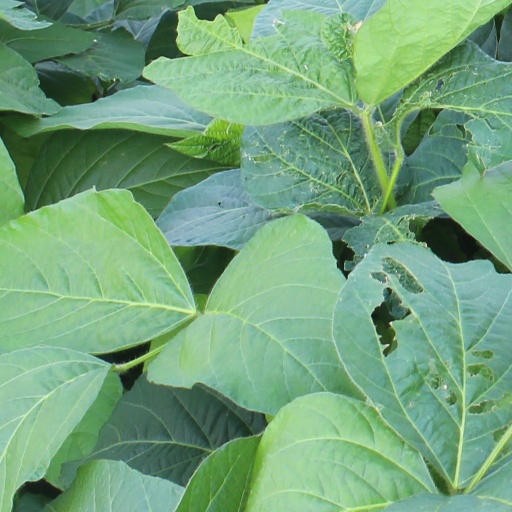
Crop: soybean